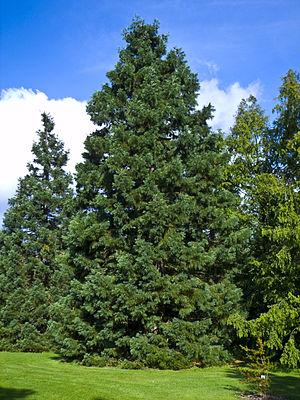
L'embranchement des Pinophytes, anciennement connue sous le nom de Coniférophytes, ne comprend qu'une classe : celle des Pinopsida.